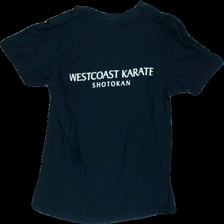
View: back
Type: Top
Category: Children
Brand: Not in the list
Brand text on label: clique
Colors: Blue, Red, White, Multicolor
Material: 100% cotton
Pattern: Logo print
Cut: Regular
Size: 140
Season: All
Price range: 50-100
Recommended usage: Reuse